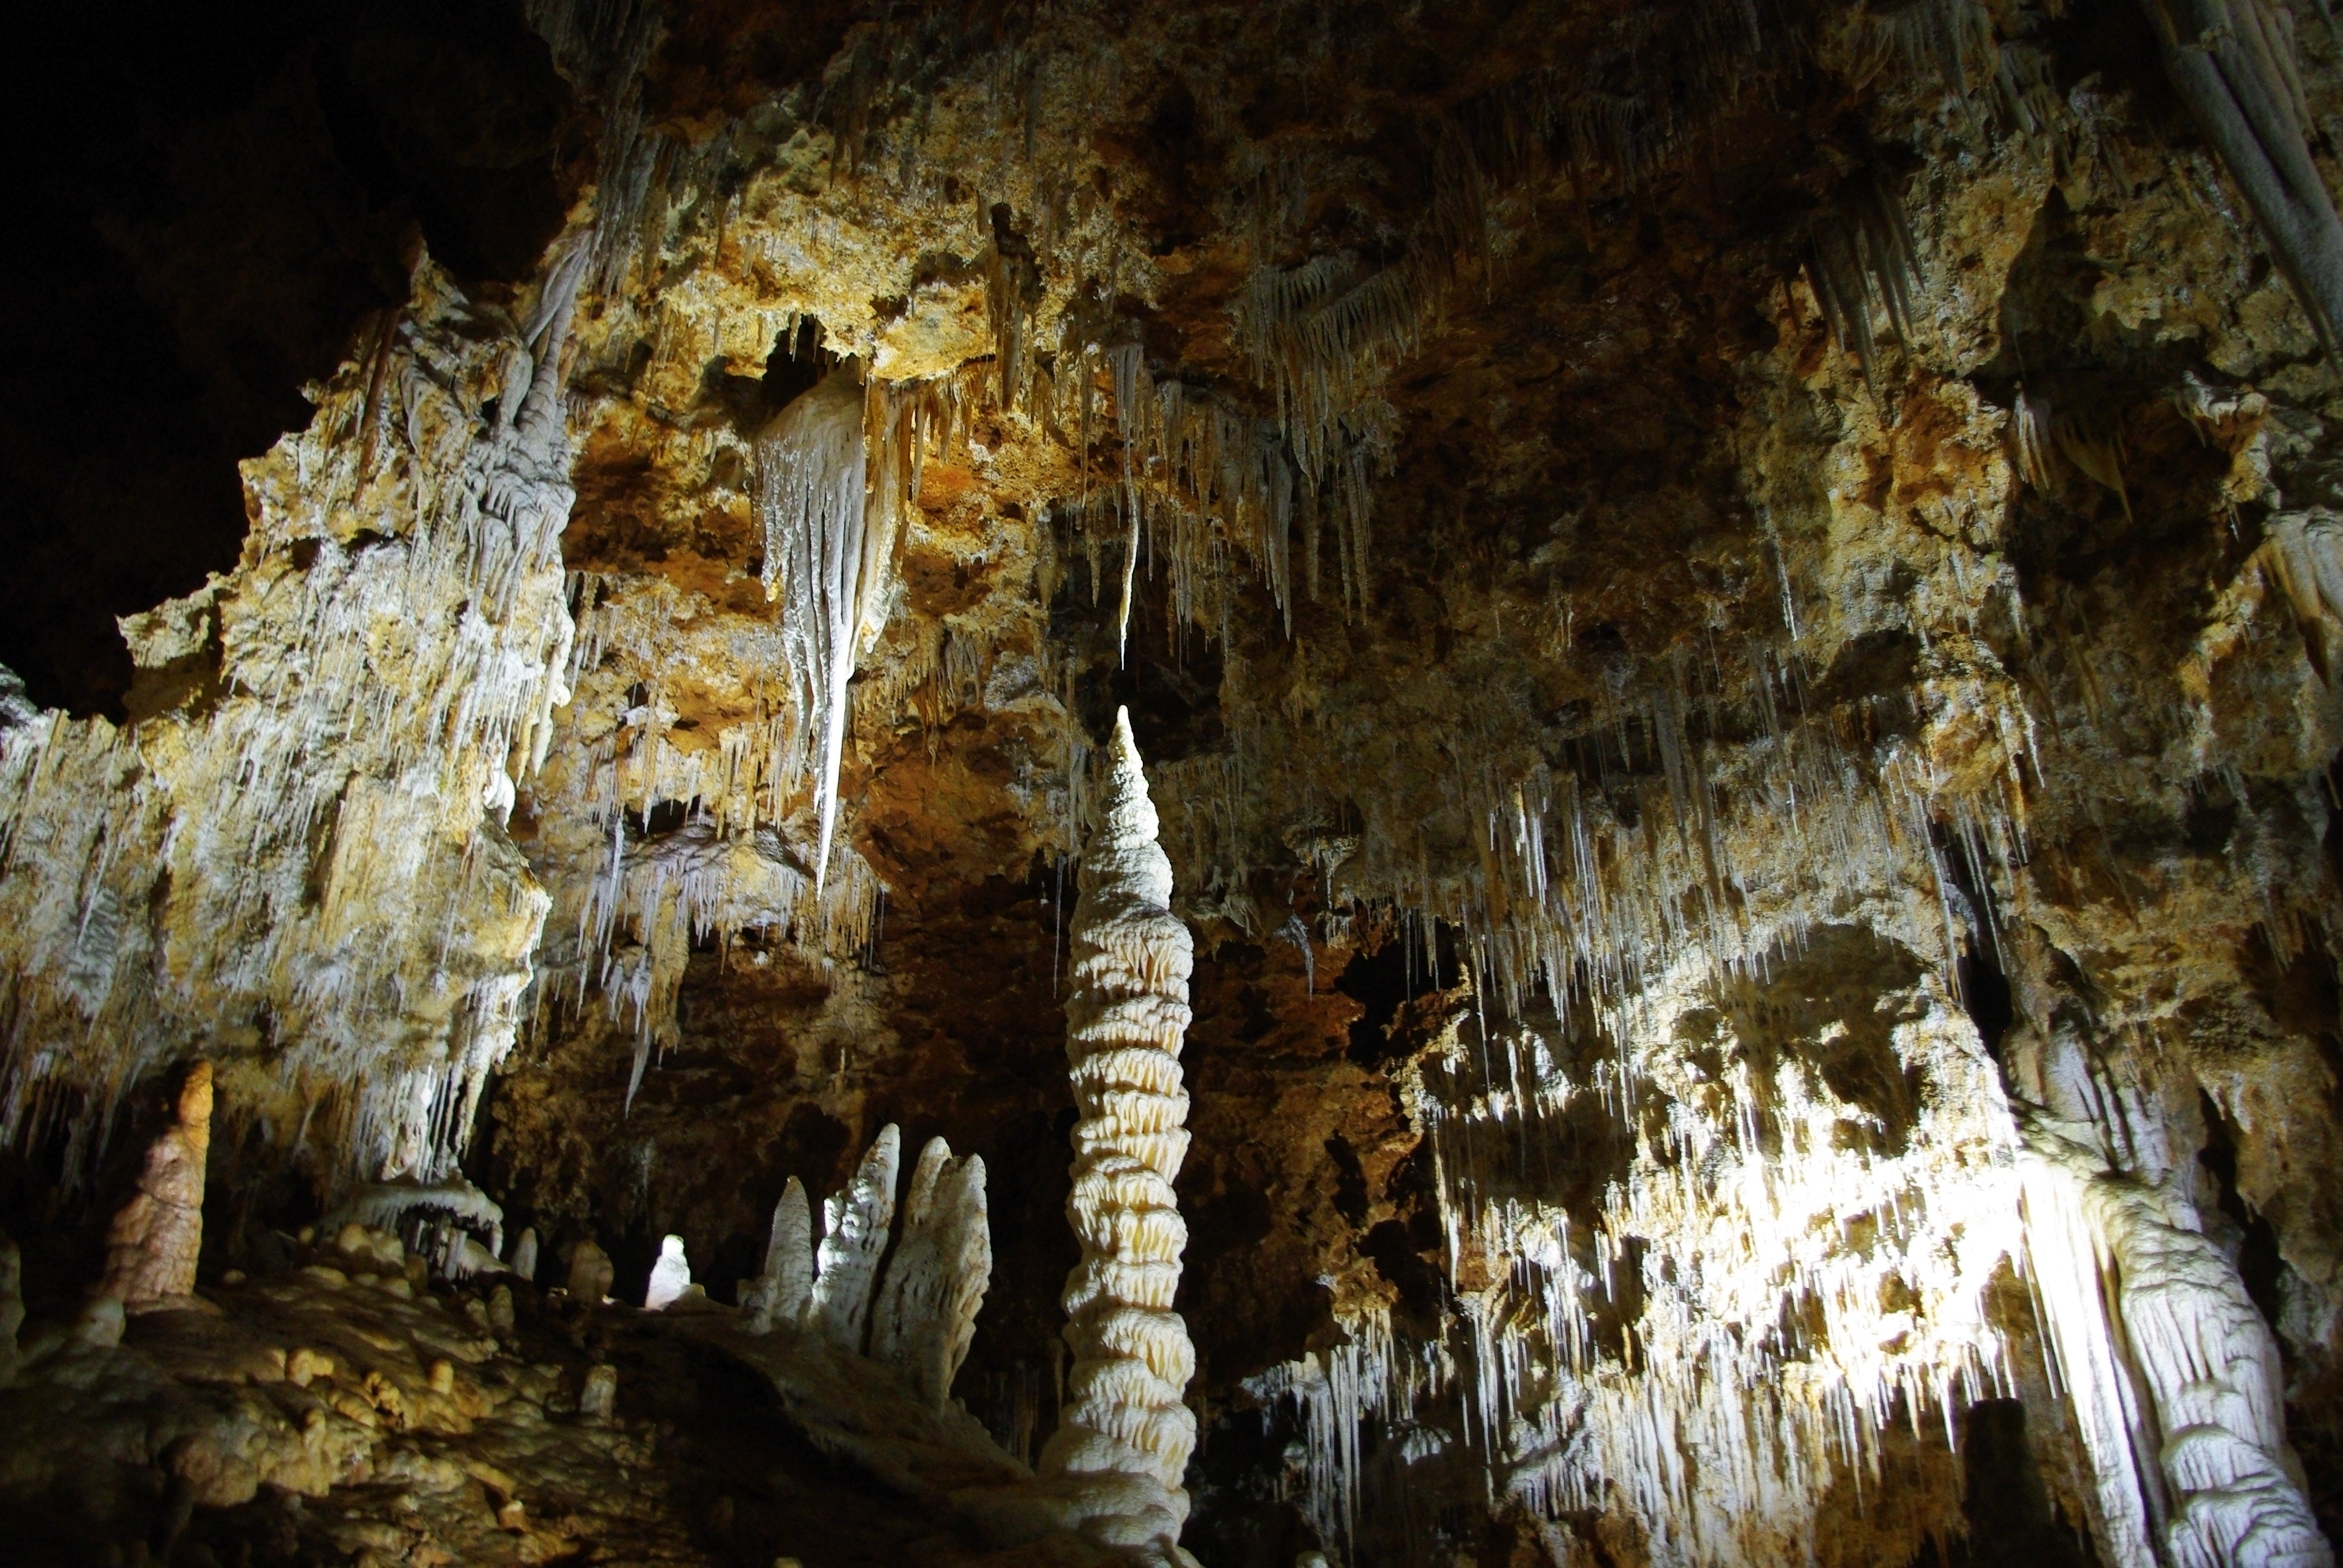
formation, underground, cave, stalagmite, stalactite, landform, geographical feature, pit cave, speleothem